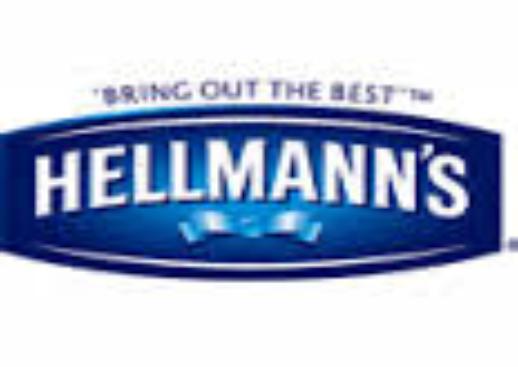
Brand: Hellmann's
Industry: Food